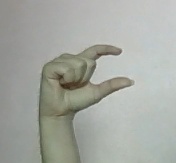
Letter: dal